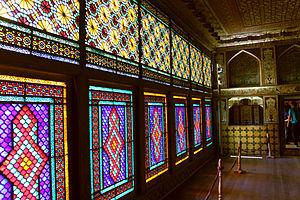
Le palais des khans de Chaki, en Azerbaïdjan était la résidence estivale des khans de Chaki. Il a été construit en 1797 par Muhammad Hasan Khan.